Dill

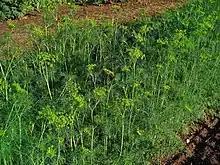
Dill plants

When used as a companion plant, dill attracts many beneficial insects as the umbrella flower heads go to seed. It makes a good companion plant for cucumbers and broccoli.